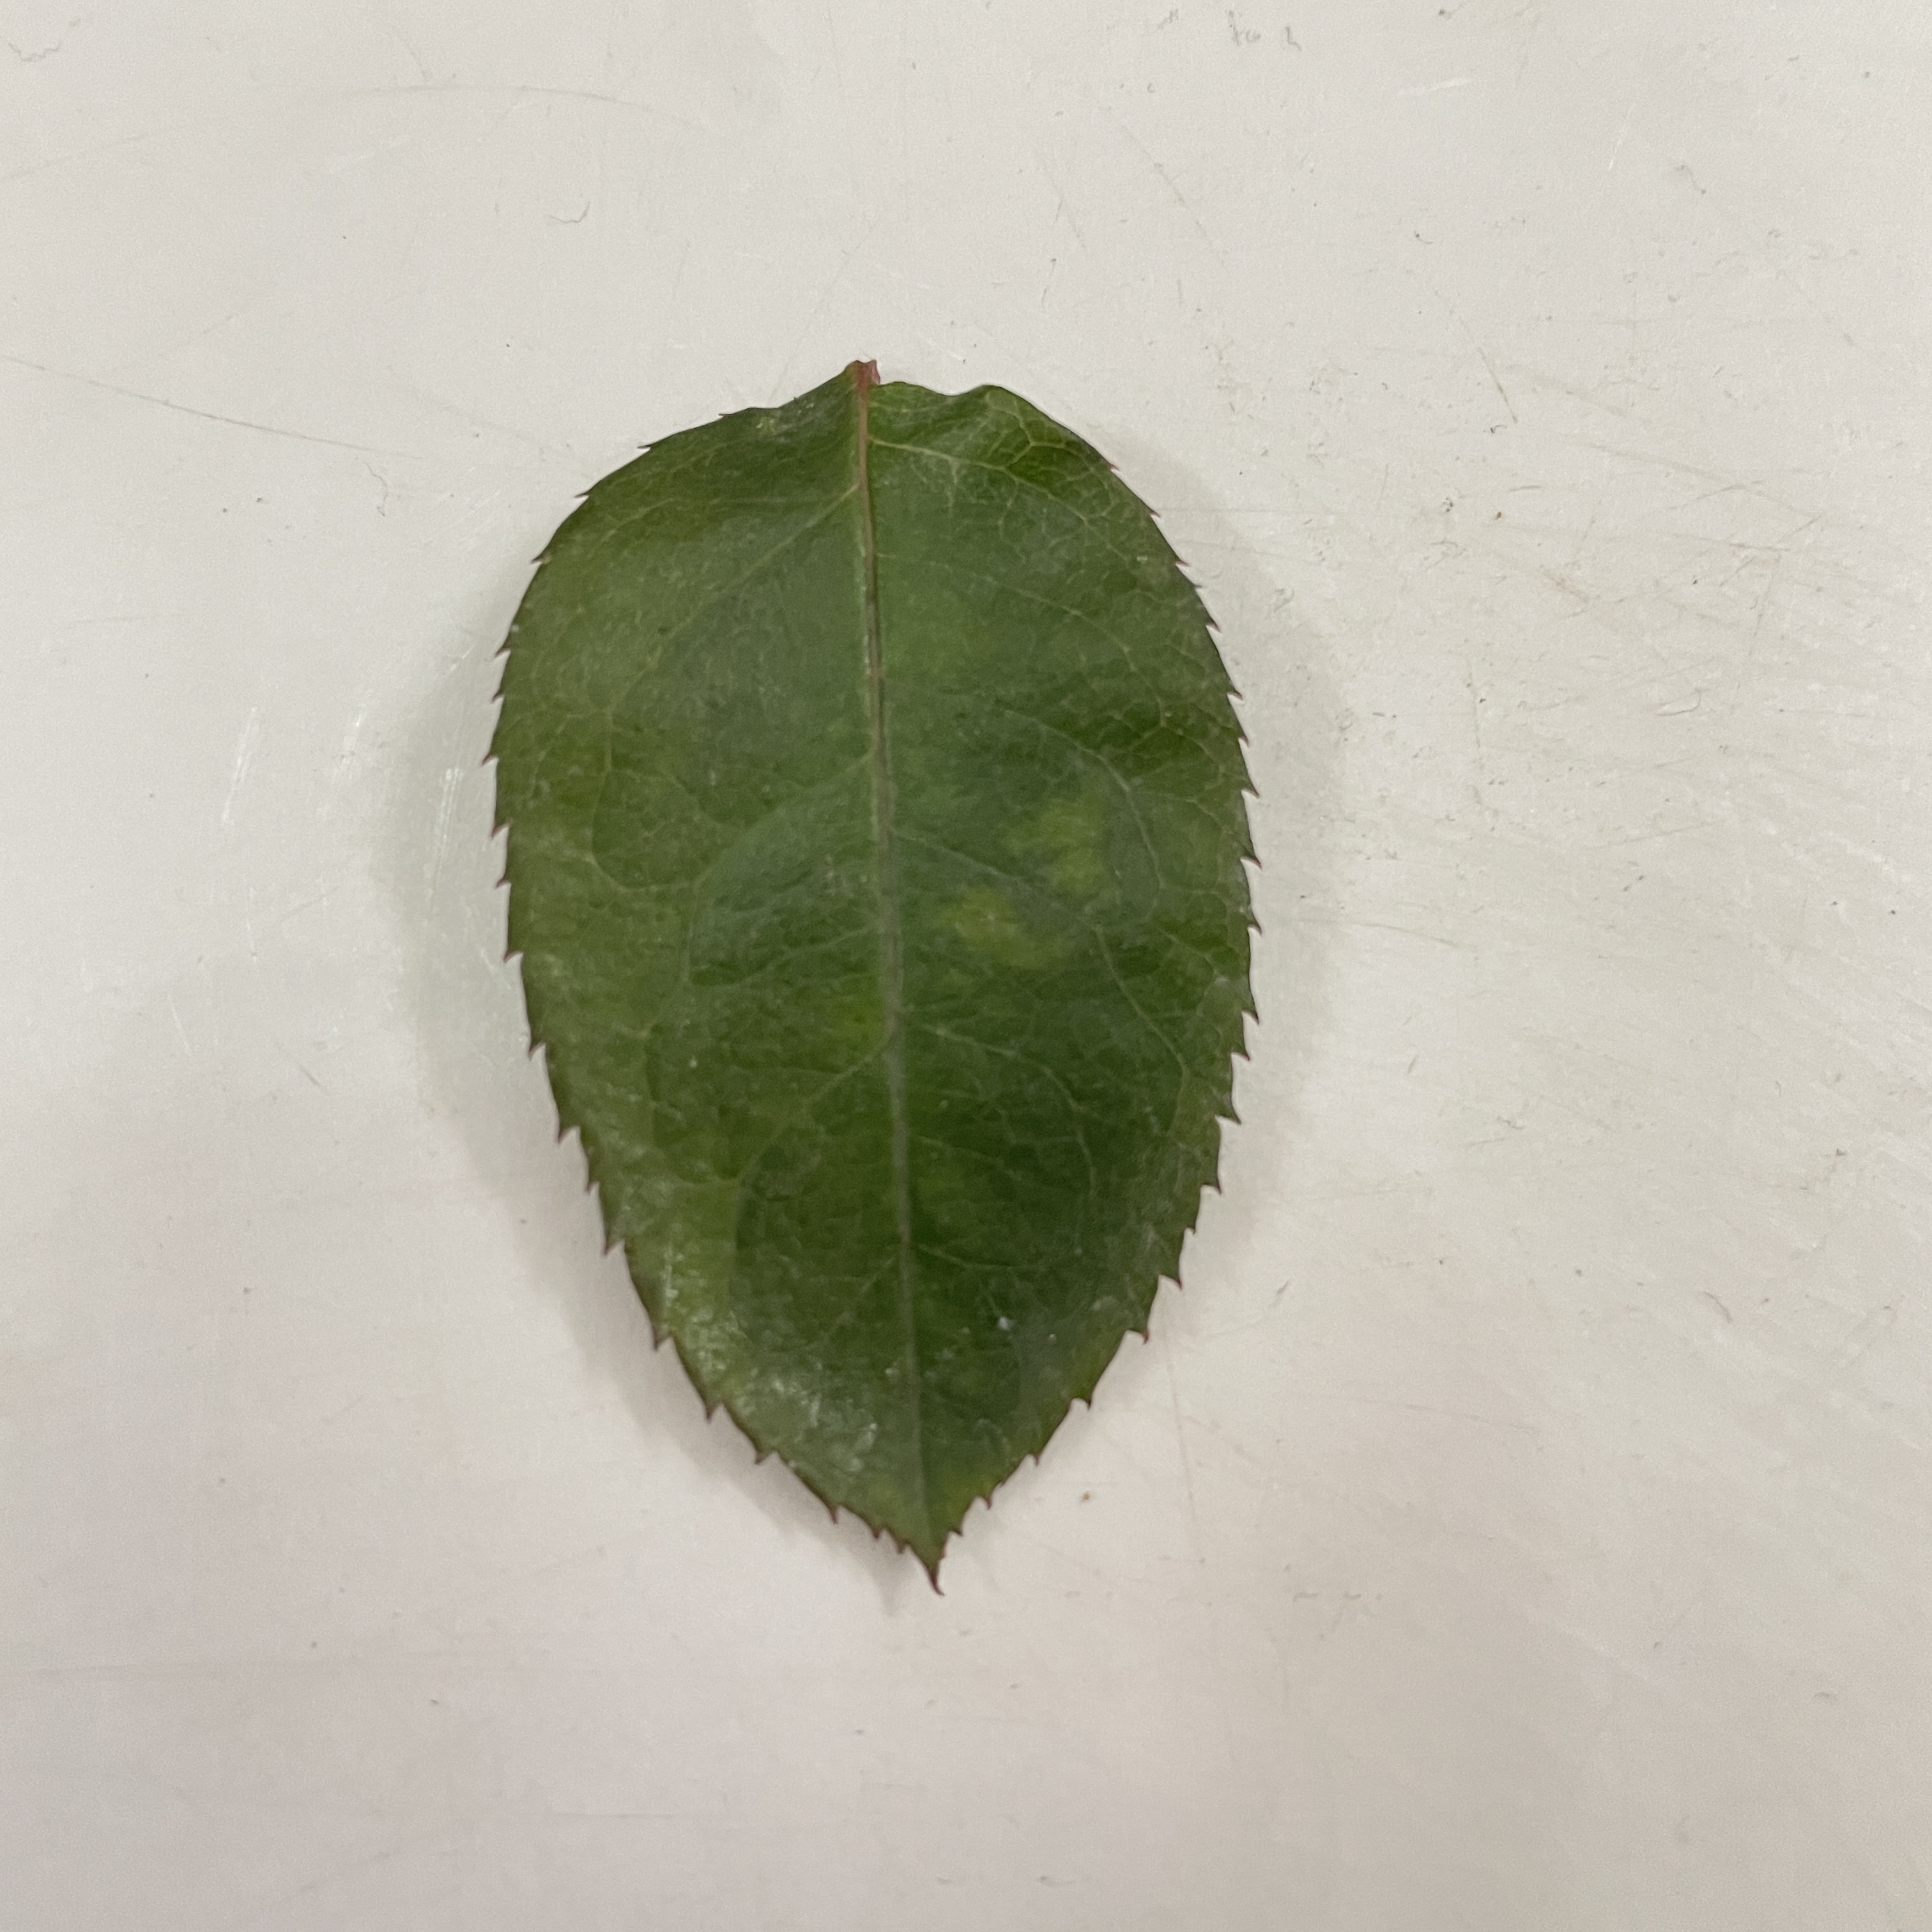
Label: Healthy Leaf